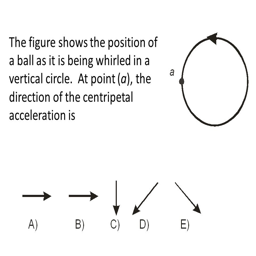
the figure shows the position of a ball as it is being whirled in a vertical circle .